Millennium Actress

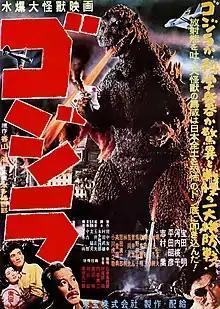
The story references Japanese films including "Throne of Blood" and the original "Godzilla" (pictured).

Chiyoko Fujiwara, a renowned former actress and prominent star for film company Ginei, accepts a request for a retrospective interview amidst the demolition of the company's obsolete studio, her first interview in thirty years after her sudden retirement from the entertainment industry. Documentarian Genya Tachibana, a fan of Chiyoko, visits her house with his cameraman Kyoji Ida. Genya gives Chiyoko a small box containing an old-fashioned key. She remarks that the key "opens the most important thing" and begins reflecting on her life.